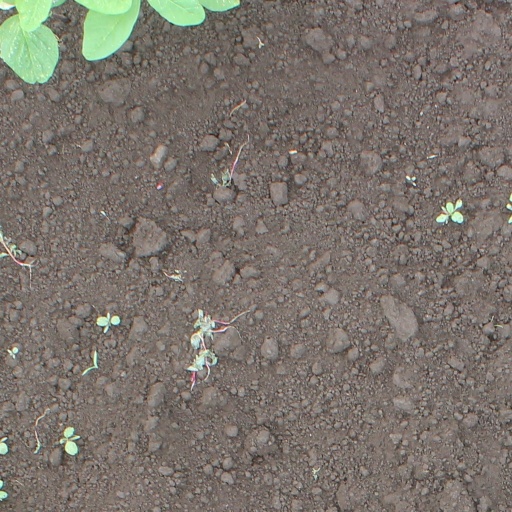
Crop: soybean